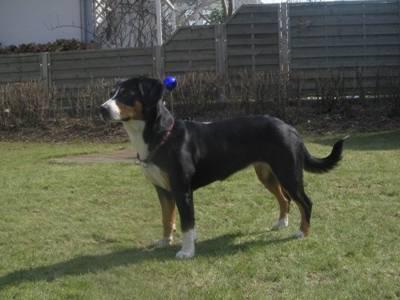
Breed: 221-n000055-EntleBucher